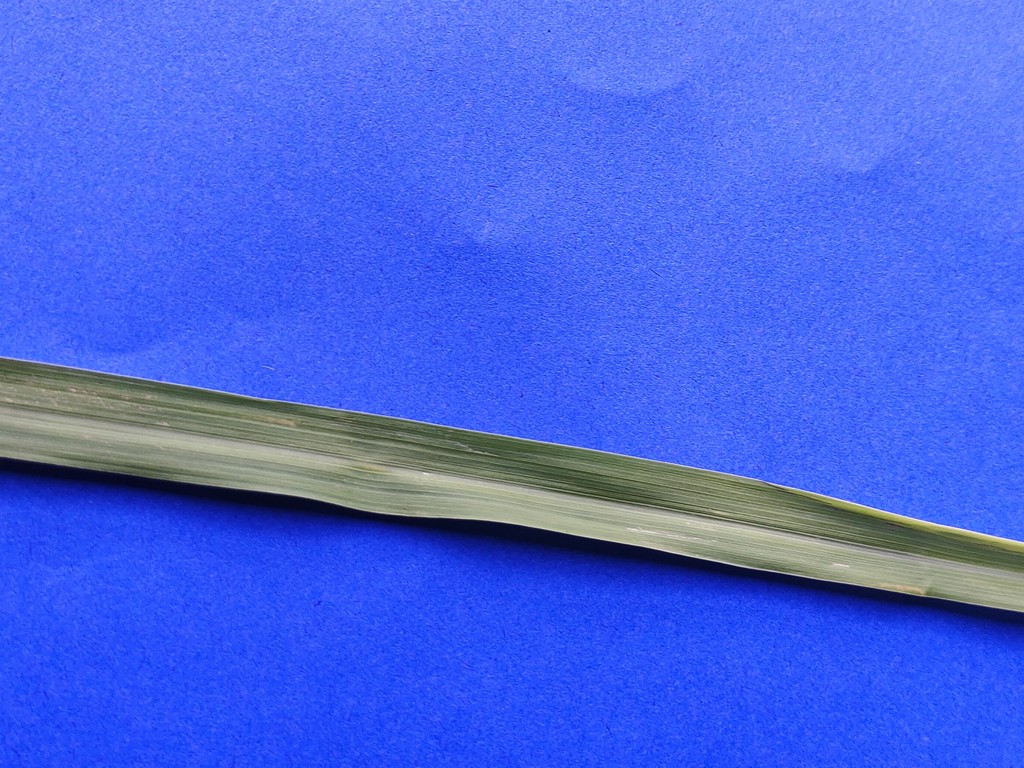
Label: Healthy